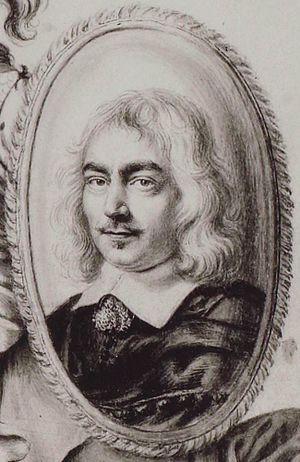
Denis Gaultier est un luthiste et compositeur français. On le connaît aussi sous les noms de Gaultier le jeune et de Gaultier de Paris.
Jean-Baptiste Lully achète à Perrin le privilège royal de représenter des « pièces de théâtre en musique ». Il obtient ainsi le monopole des représentations musicales. Tout autre promoteur se doit d'obtenir une autorisation spéciale.
-